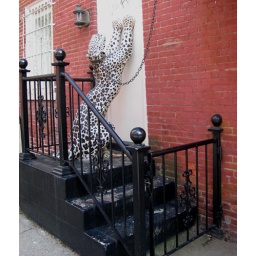
Large cat at the door in Philadelphia